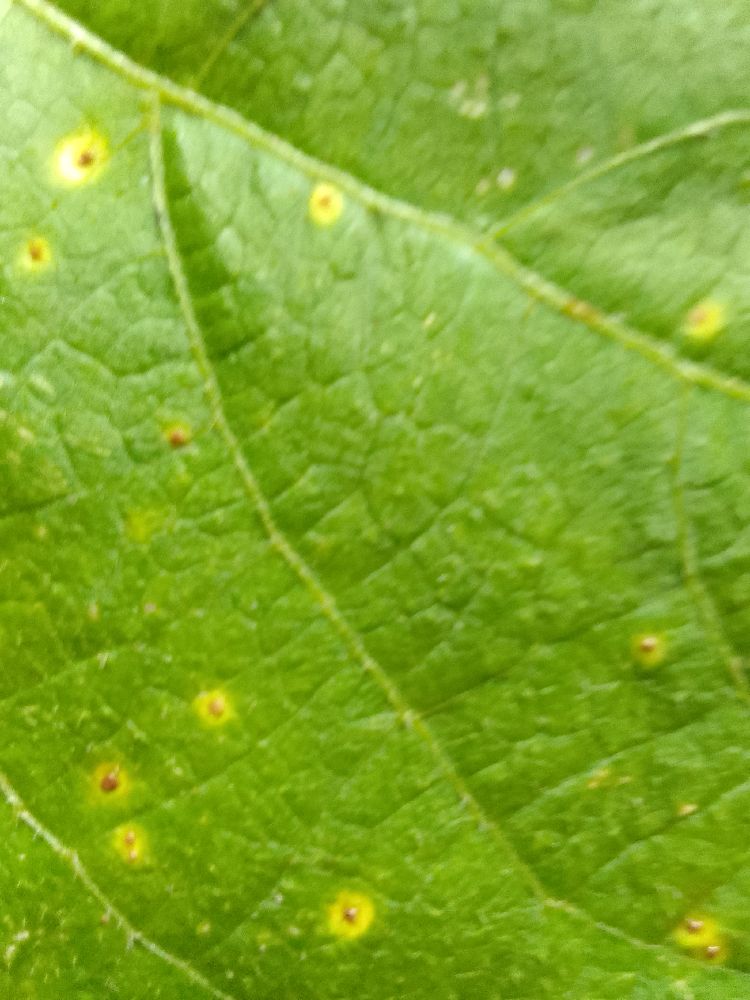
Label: rust